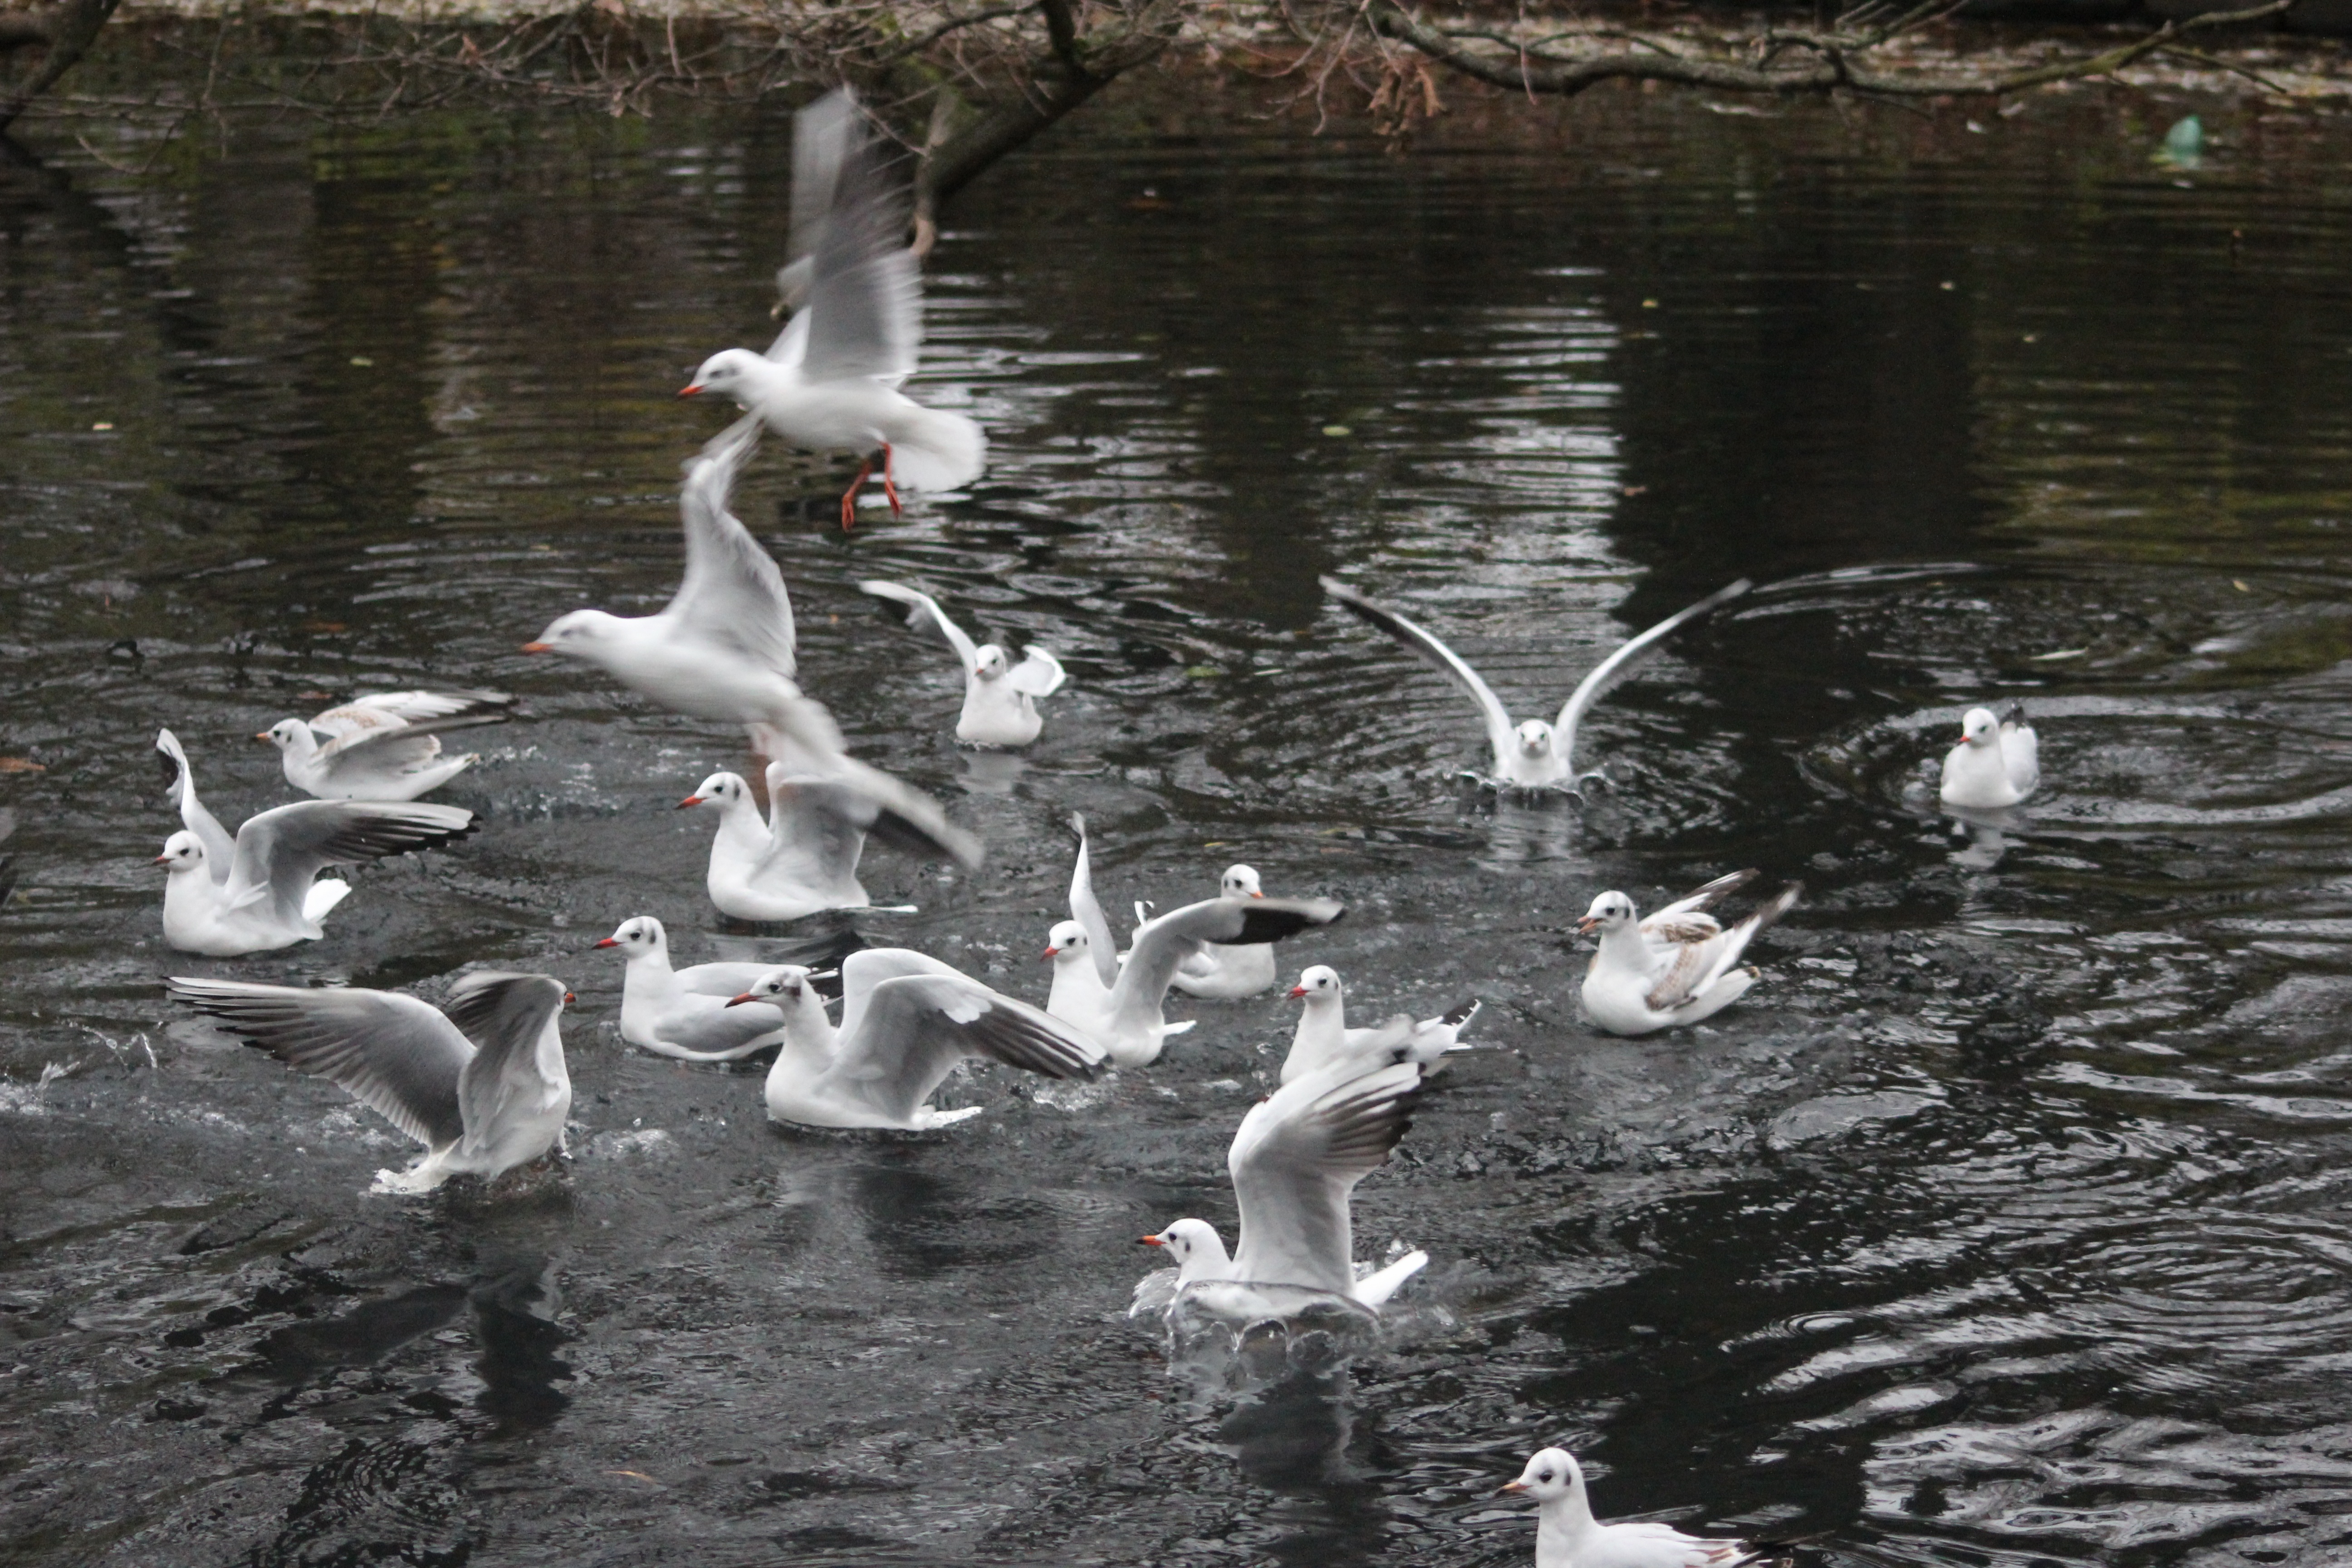
winter, bird, white, lake, seabird, fauna, vertebrate, ducks, water bird